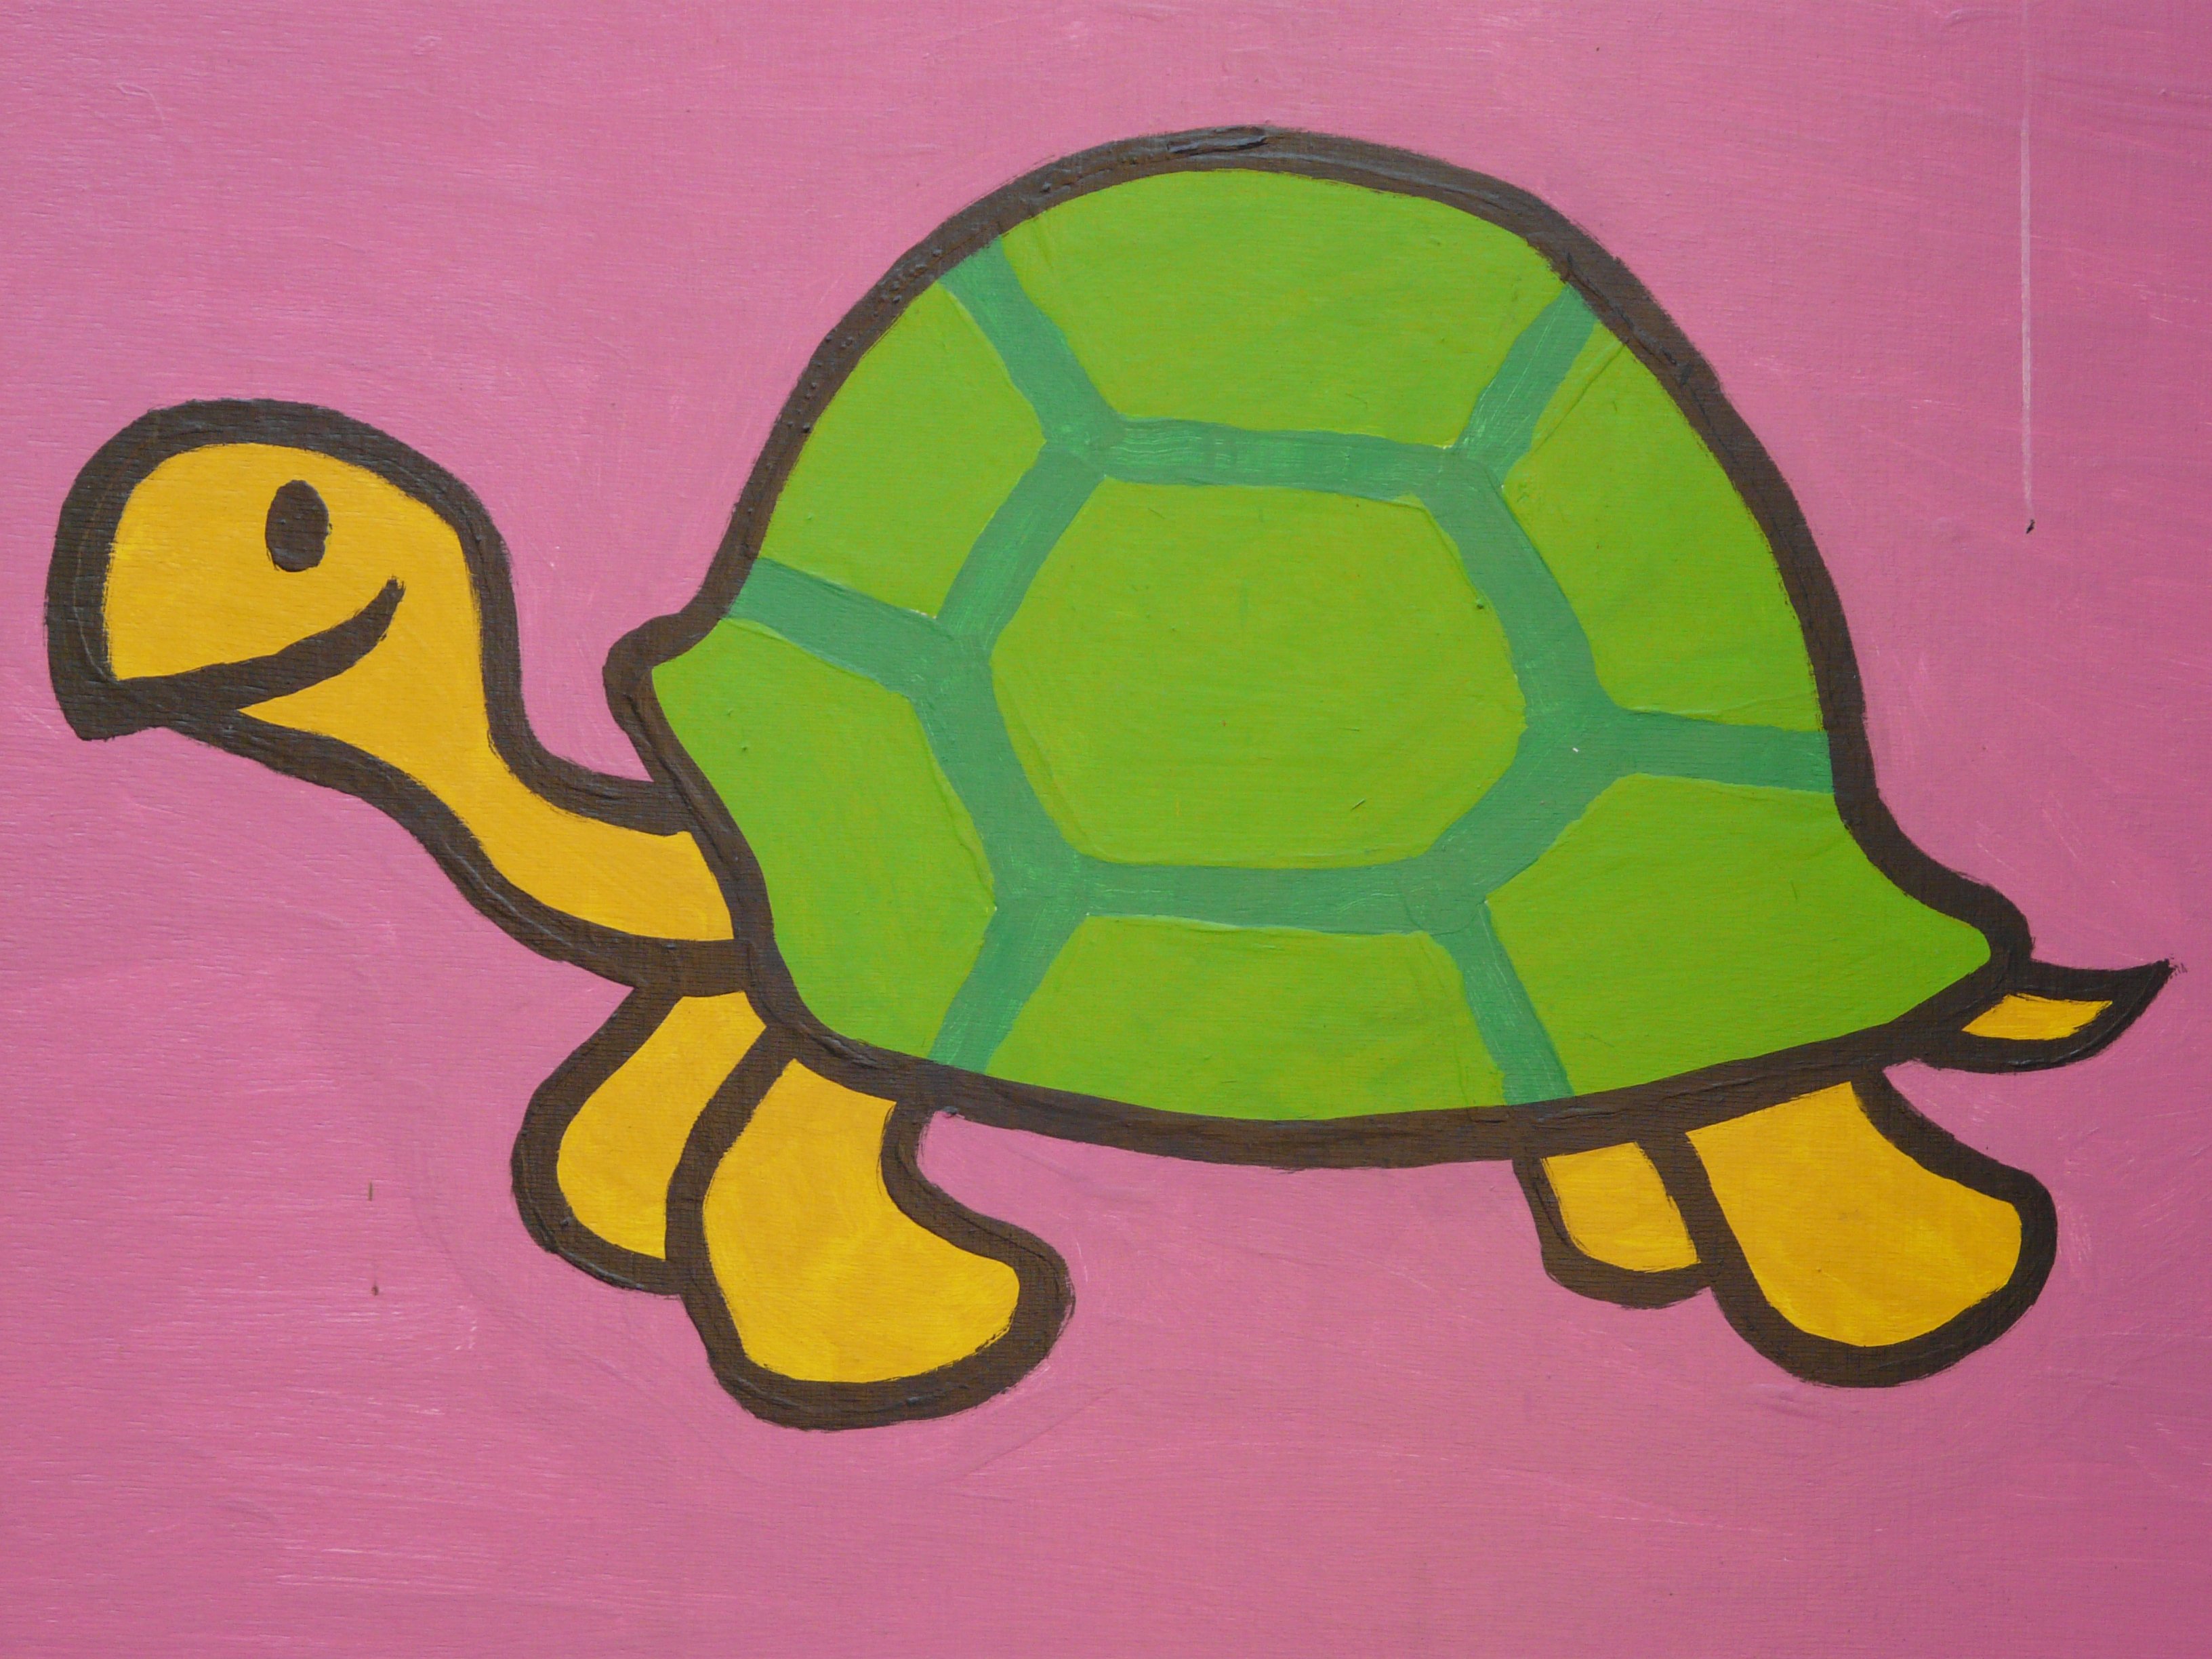
animal, paint, turtle, reptile, figure, drawing, illustration, vertebrate, funny, image, cartoon character